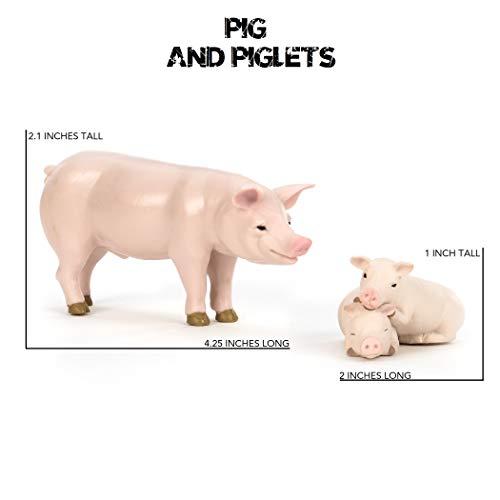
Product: Terra by Battat – Farm Animal Set (Pairs) – Pairs of Collectable Miniature Farm Animal Toys for Kids 3+ (12 pc)
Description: Collect them all Discover the entire Terra by Battat family of dinosaur playsets and toy animal figures.
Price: $19.95
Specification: ProductDimensions:5.7x5.1x3.7inches|ItemWeight:1.55pounds|ShippingWeight:1.55pounds(Viewshippingratesandpolicies)|ASIN:B07F7798T1|Itemmodelnumber:AN6044DZ|Manufacturerrecommendedage:36months-8years